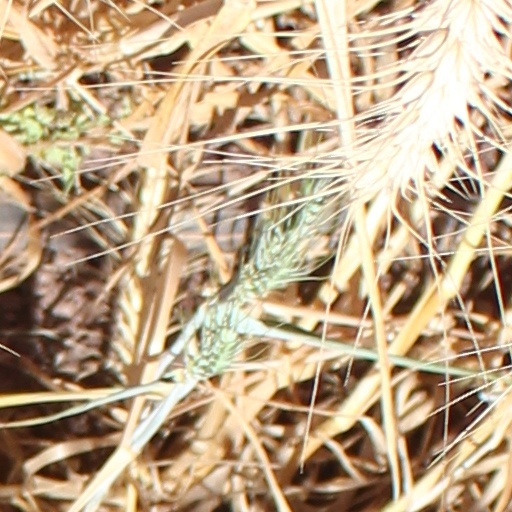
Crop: wheat